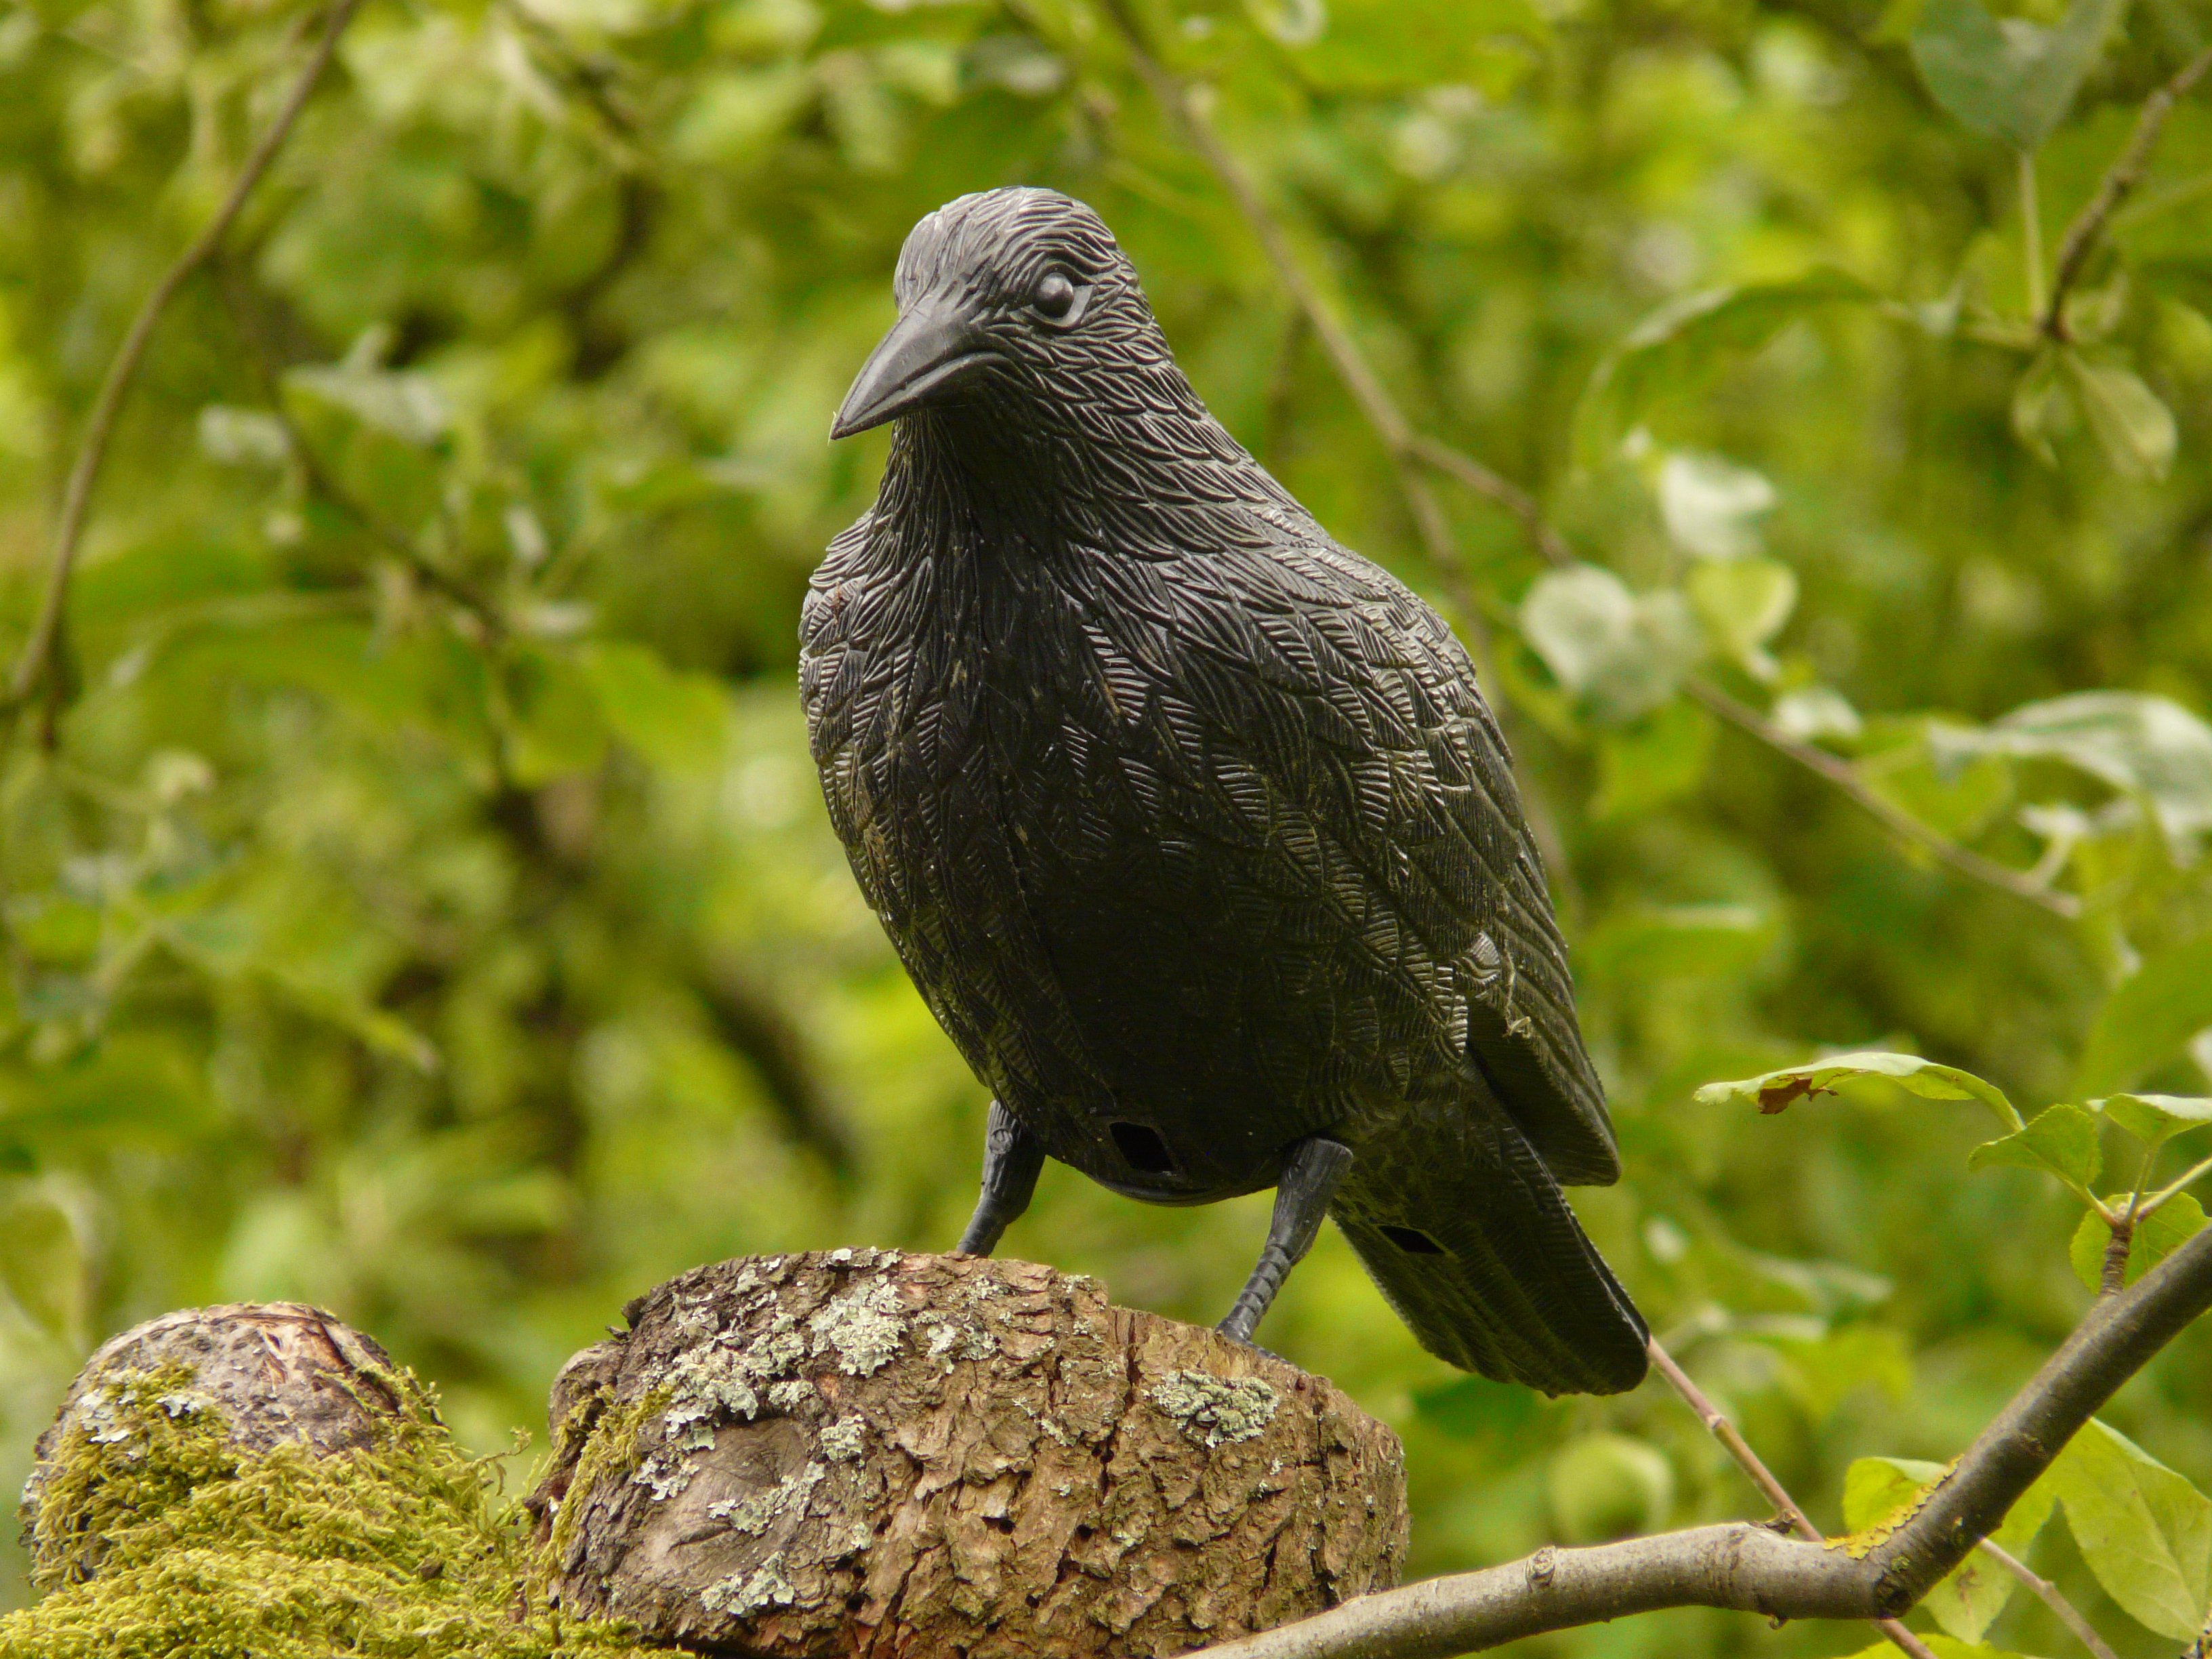
nature, forest, bird, wildlife, green, beak, black, feather, fauna, crow, figure, vertebrate, raven, bill, blackbird, raven bird, perching bird